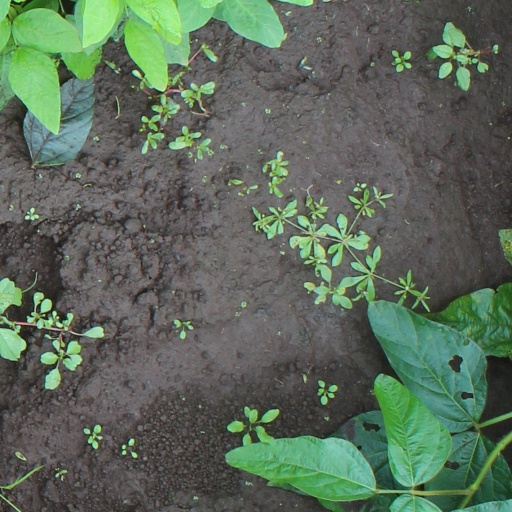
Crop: soybean